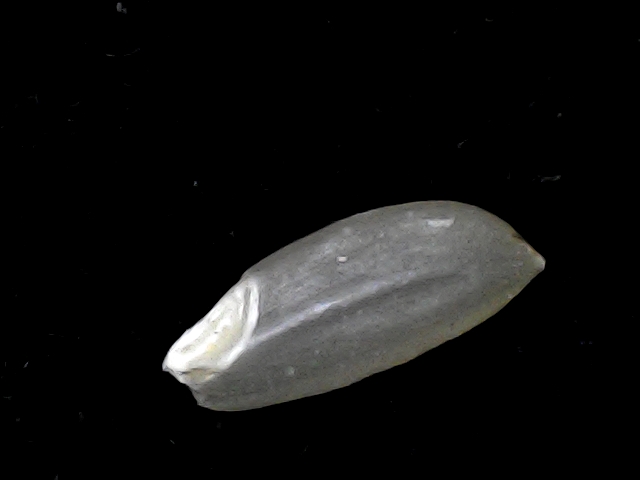
Rice variety: BD39